Dubrovnik chess set

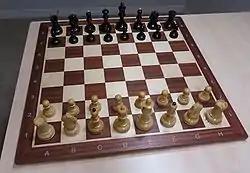
A 2014 House of Staunton Dubrovnik chess set

The Dubrovnik chess set is a style of chess pieces. These chessmen are considered to have significant historical importance and are regarded as a timeless design classic. Over the decades several variants of the Dubrovnik chessmen were designed.